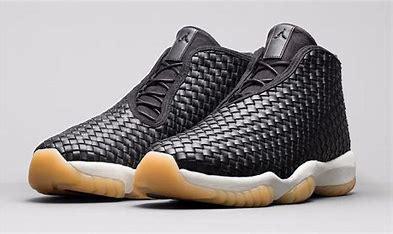
Brand: Jordan
Model: Future